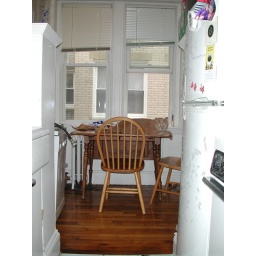
Zamboni will laydown pretty much anywhere. Favorites are on the back of the couch and under the kitchen table.